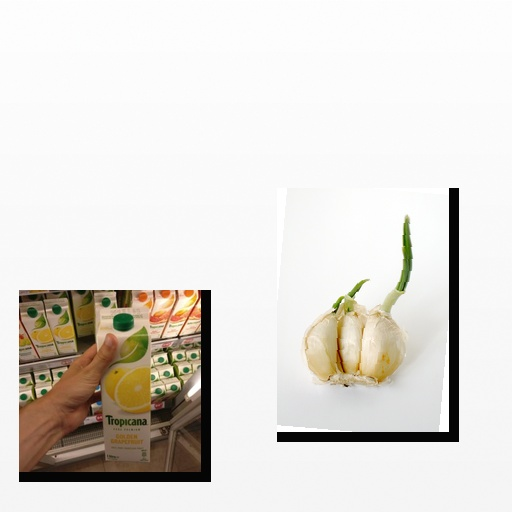
Food items: garlic, golden_grapefruit_juice